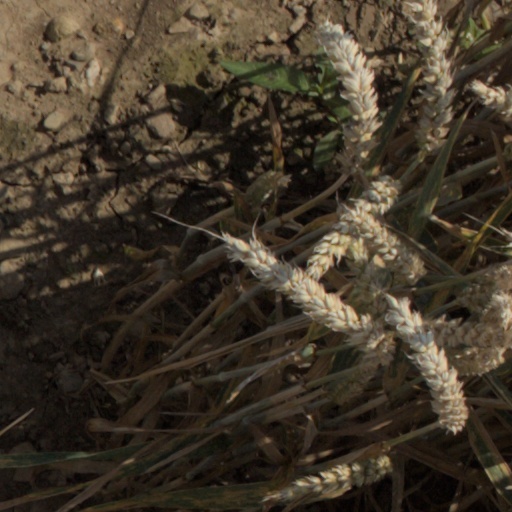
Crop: wheat